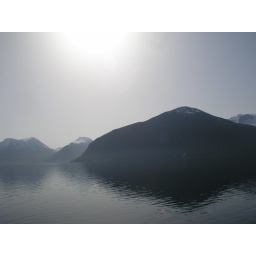
I awoke, sat up on the deck of the ship in my sleeping bag, and took this shot from